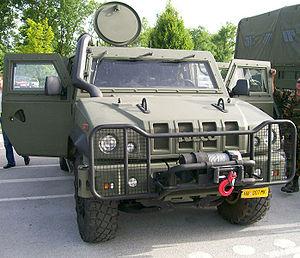
Les forces terrestres libanaises sont la composante terrestre des forces armées libanaises, c'est-à-dire la composante de l'armée libanaise combattant principalement au sol.